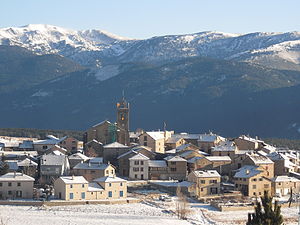
Les Angles (Pyrénées-Orientales)
Les Angles er en by og kommune i departementet Pyrénées-Orientales i Sydfrankrig.